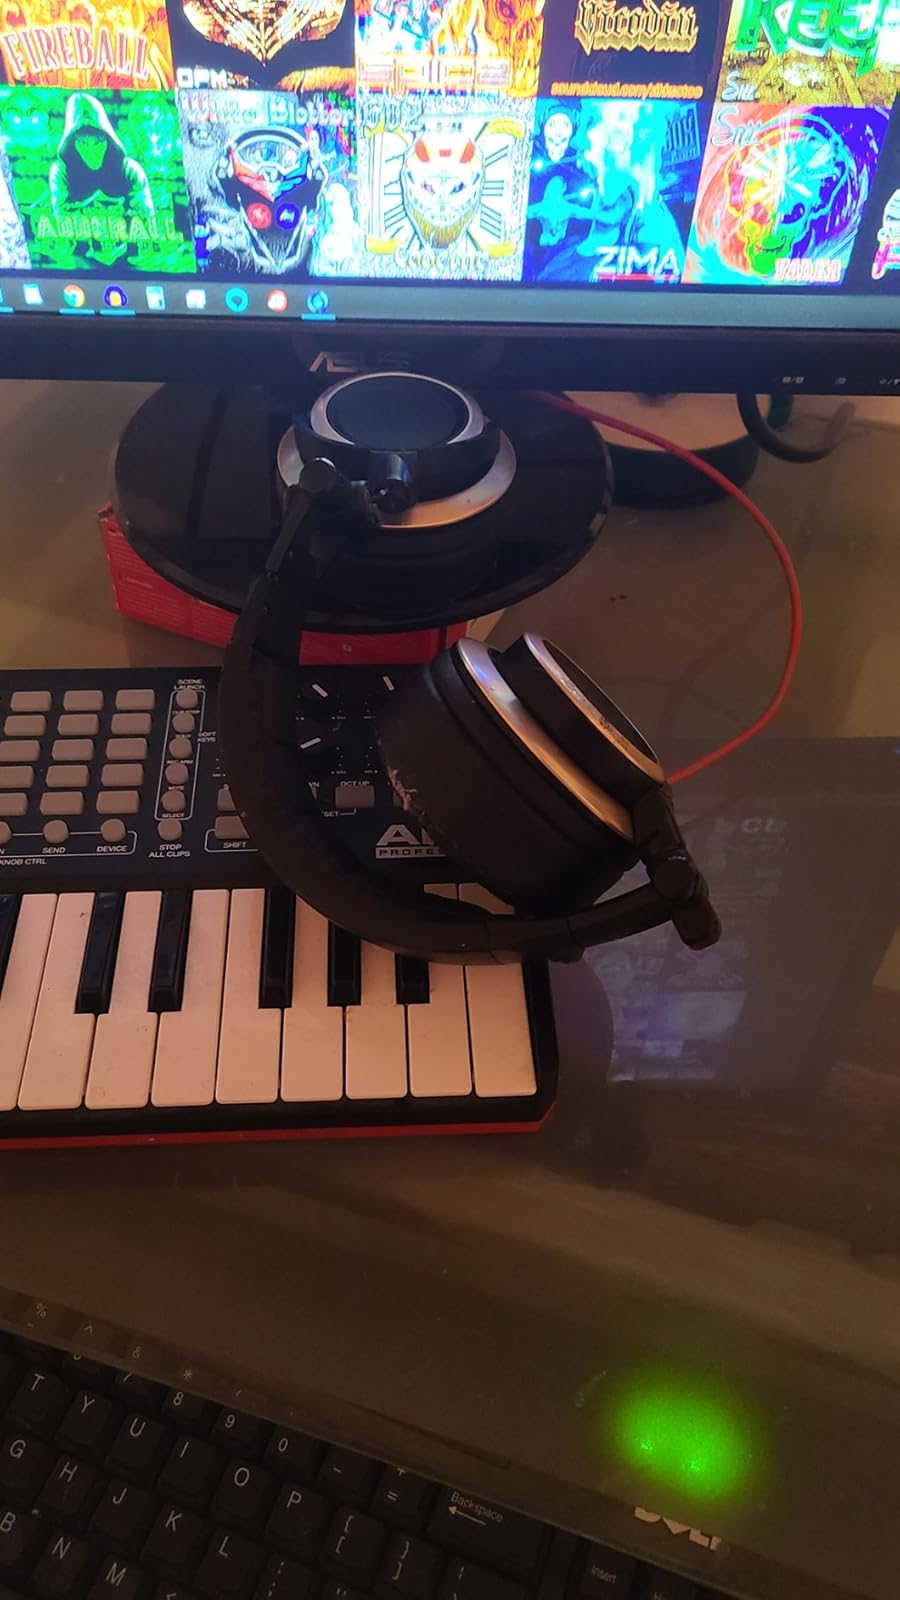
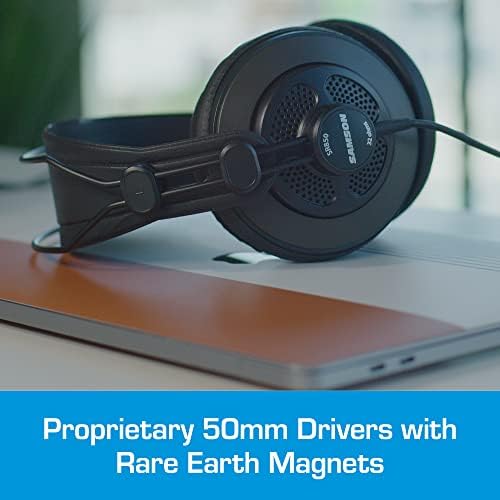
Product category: headphones
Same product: no